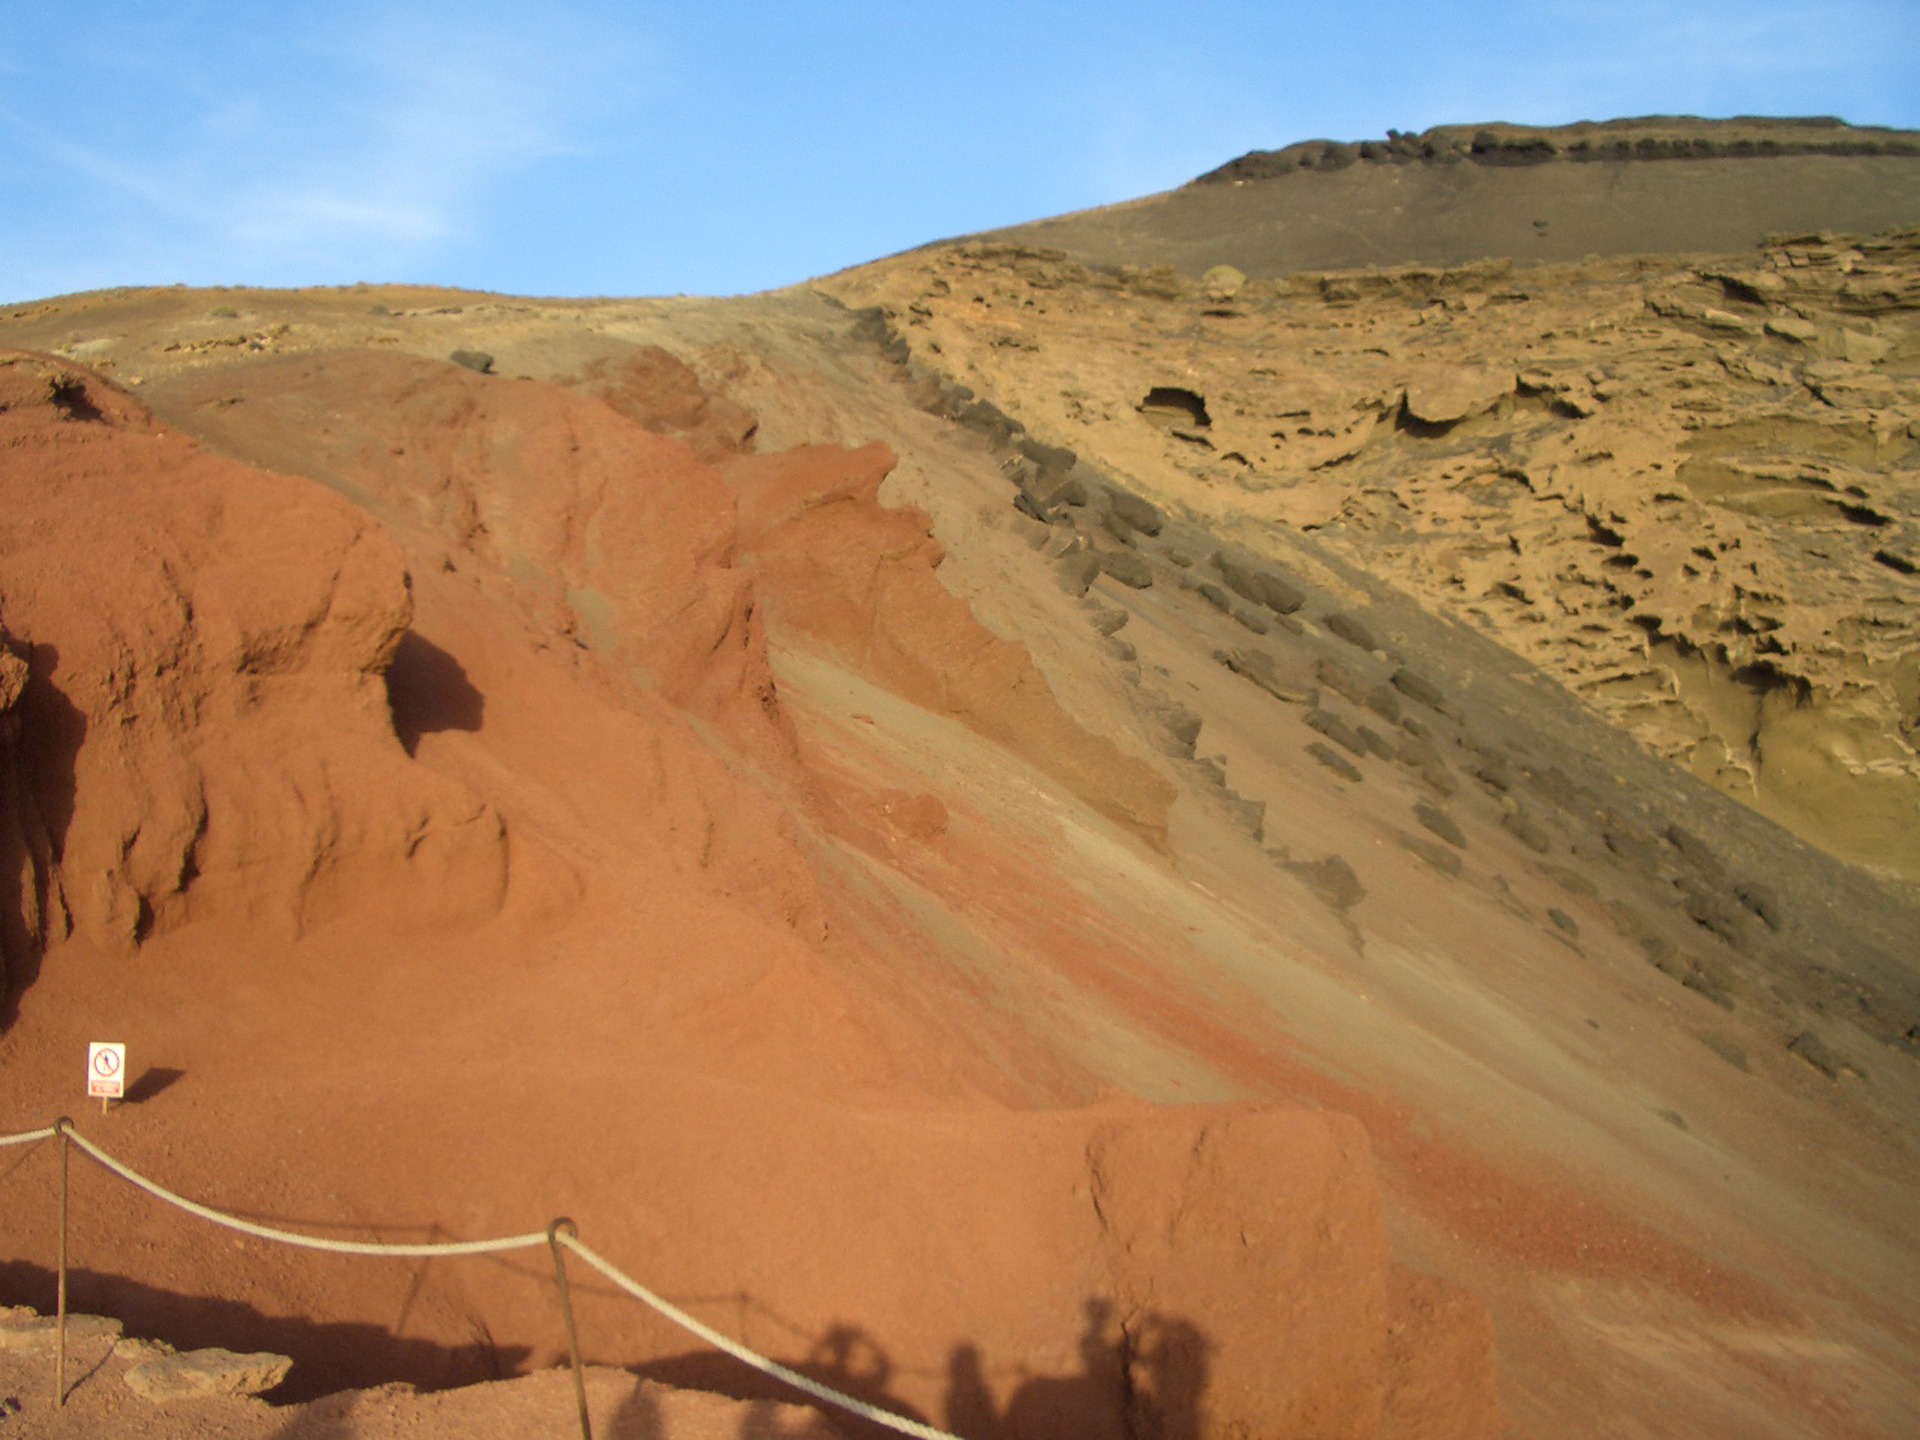
landscape, nature, sand, desert, valley, formation, volcano, island, soil, terrain, material, geology, badlands, plateau, lava, habitat, volcanic, sahara, wadi, lanzarote, landform, erg, el golfo, natural environment, geographical feature, aeolian landform